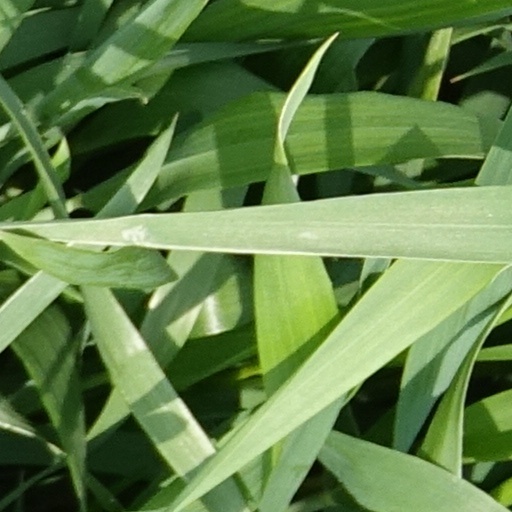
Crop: wheat